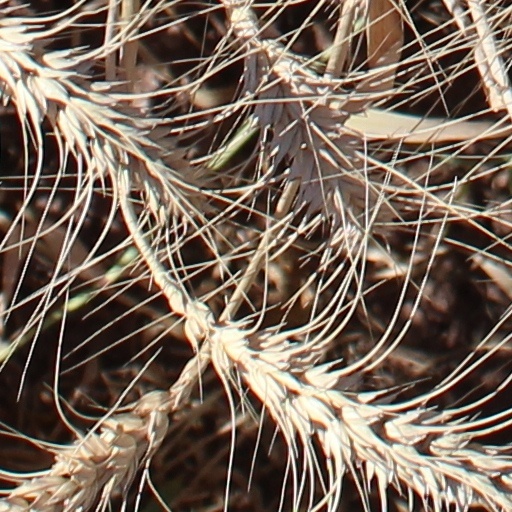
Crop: wheat